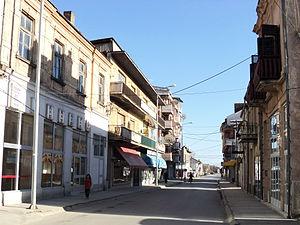
Resen est une ville de Macédoine, chef-lieu de la municipalité de Resen, dans le sud-ouest du pays.
Resen est une municipalité et une ville du sud-ouest de la République de Macédoine du Nord. Elle comptait 16 825 habitants en 2002 et fait 550,77 km². La ville comptait 8 748 habitants, le reste de la population étant réparti dans les villages alentour. La municipalité est située sur la rive nord du lac Prespa et est à ce titre un centre touristique important. Resen est également connue pour son château, exemple architectural unique en Macédoine.